Overlord: Dark Legend

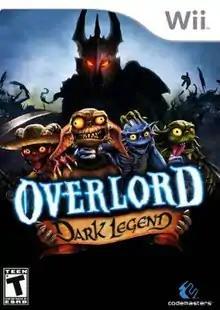
North American cover art

Overlord: Dark Legend is an action role-playing game developed by Climax Action and published by Codemasters for the Wii. The game was released on 23 June 2009 in North America, 26 June in Europe, and 3 July in Australia.